Takeda Kōunsai

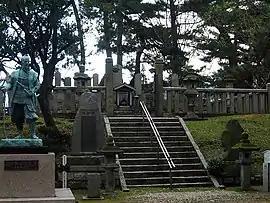
Graves of Takeda Kounsai and Followers

Although Takeda Kōunsai claimed descent from the famous Takeda clan of Kai Province, his immediate ancestor was a Takeda retainer named Atobe Katsusuke, and his claimed connection with the Takeda clan is somewhat tenuous. In 1817, when he inherited his father's 300 "koku" fief, he changed his surname from Atobe Hikokurō (跡部彦九郎) to Takeda Masaki (武田正生).